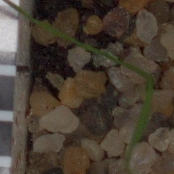
Label: loose_silkybent